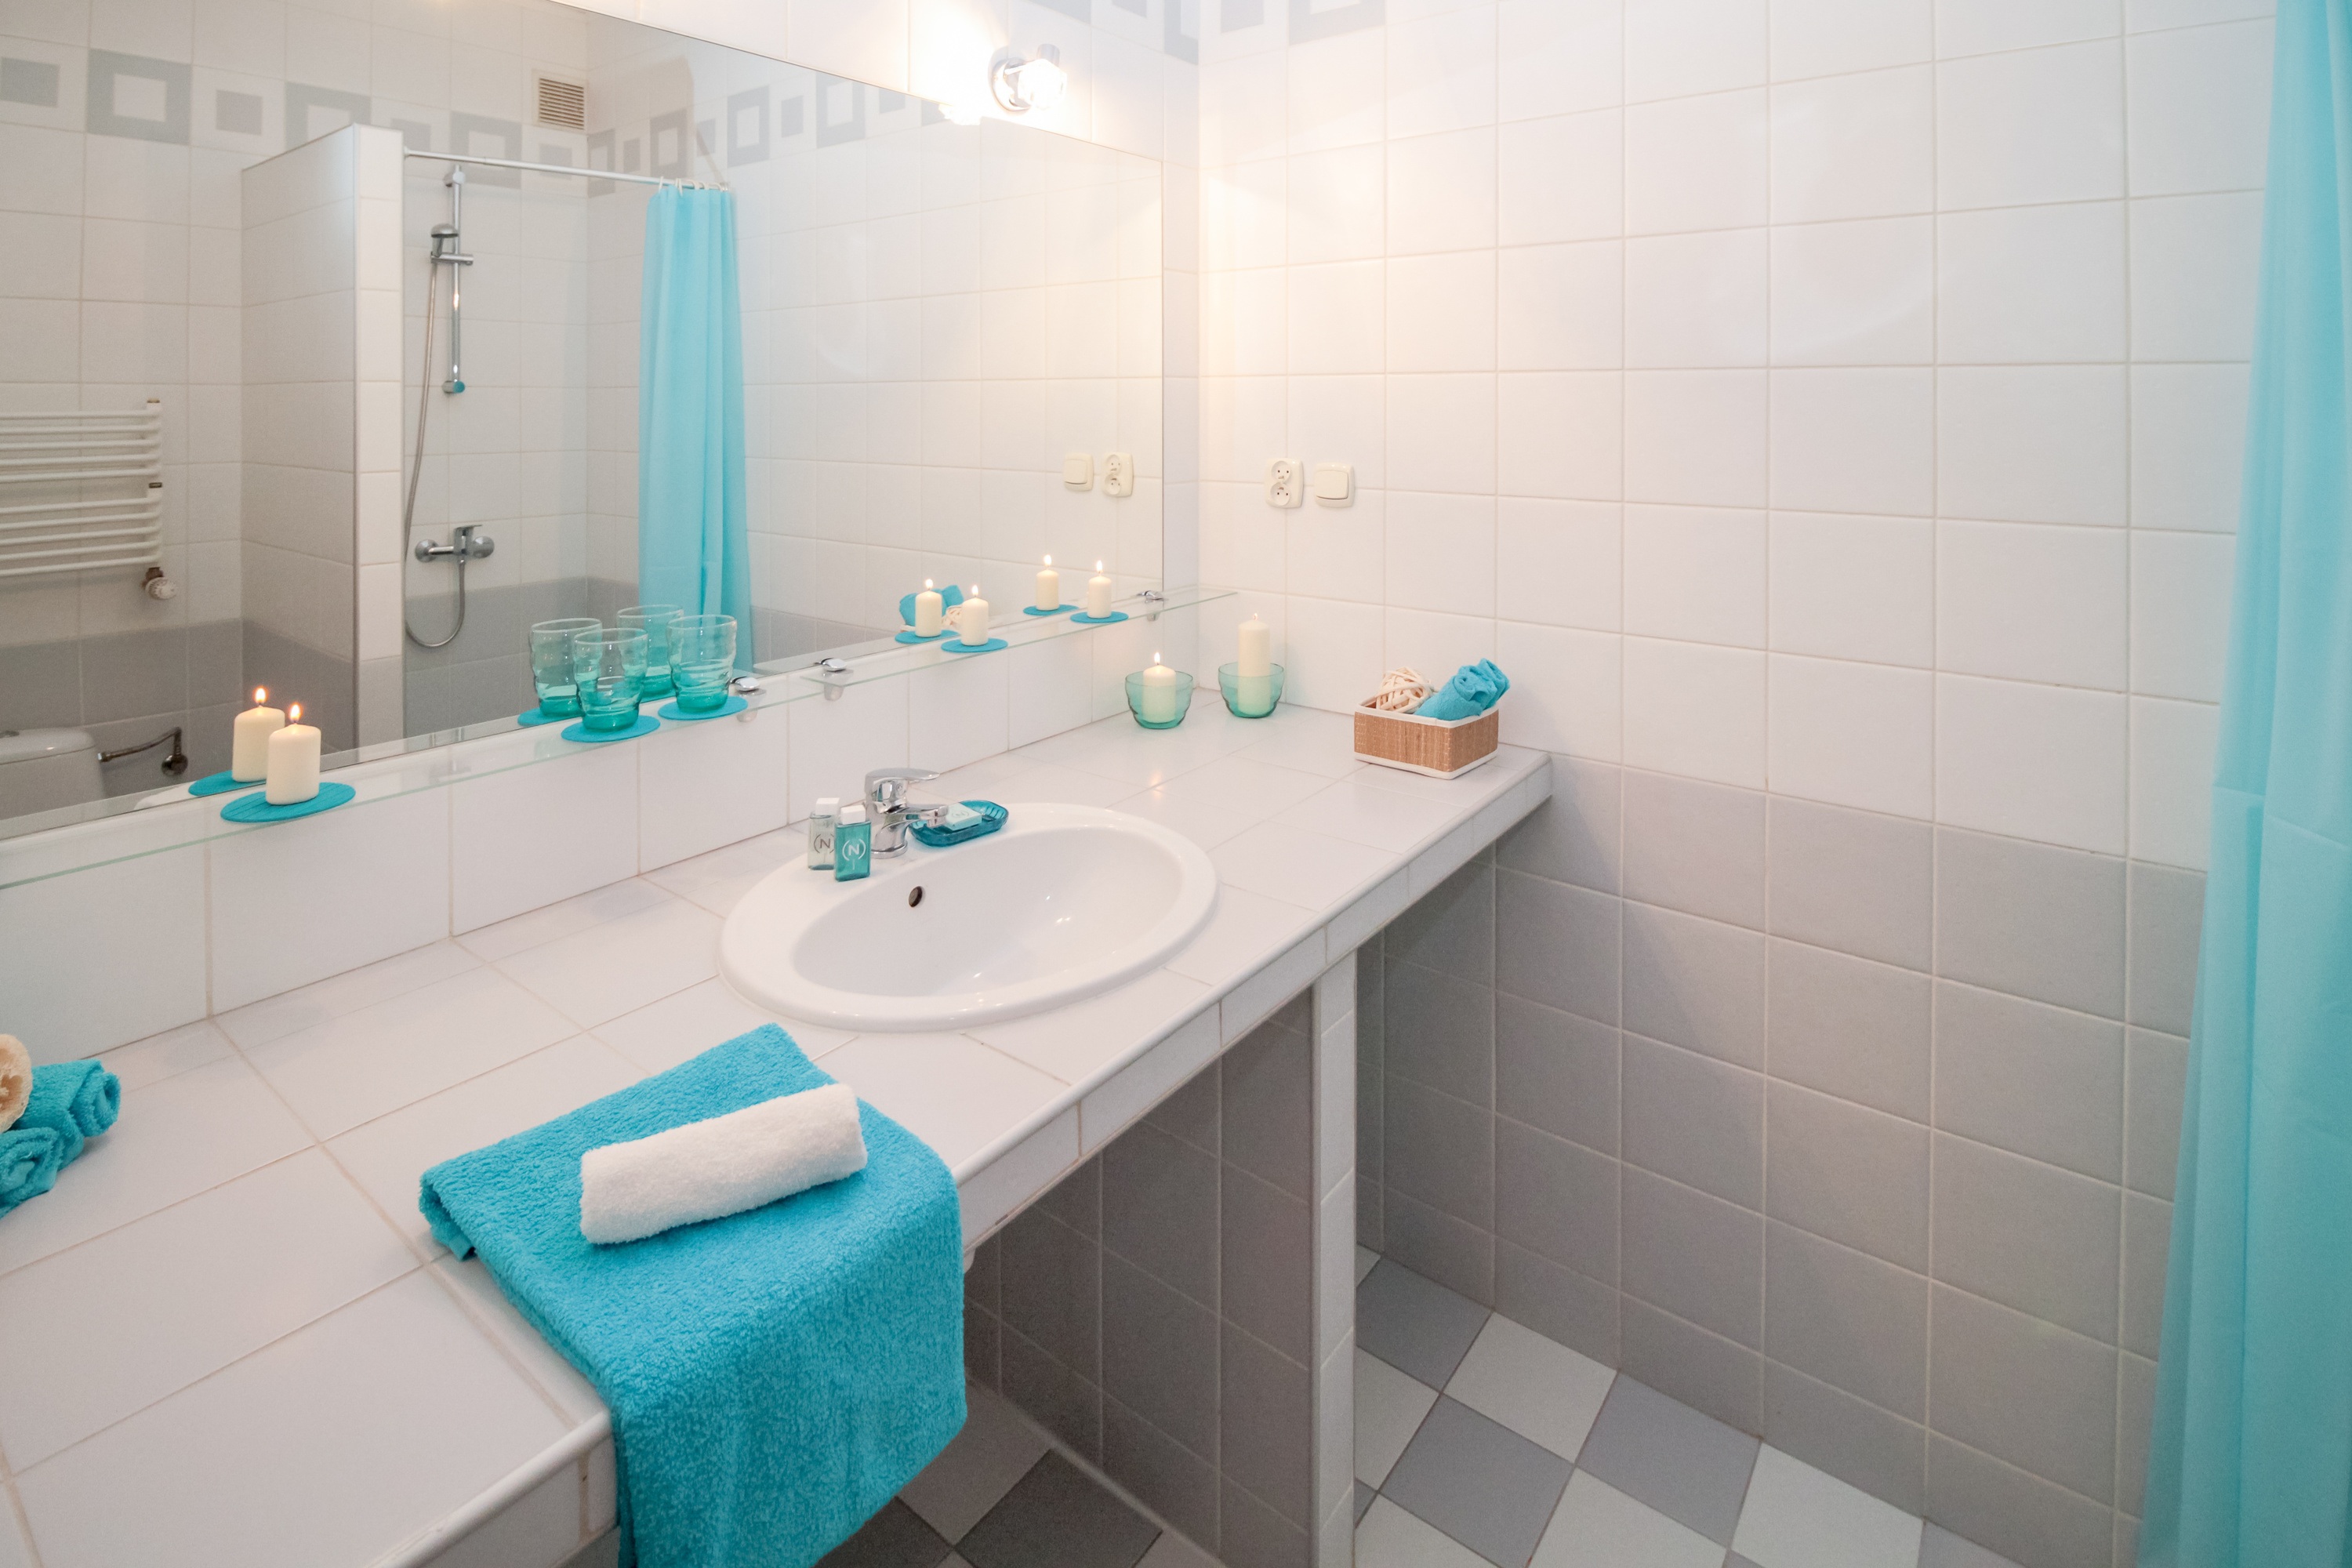
house, floor, decoration, swimming pool, property, sink, room, apartment, interior design, bathroom, mirror, real estate, the scenery, flooring, comfortable apartment, public toilet, residential interior, bidet, plumbing fixture